Rudram (missile)

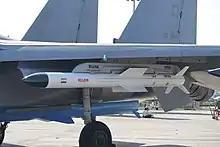
DRDO Rudram-1 on a Su-30MKI

The Rudram is a series of supersonic and hypersonic air-to-surface (ASM) ground attack and anti-radiation missiles in development by the Defence Research and Development Organisation of India. It can be launched from a range of altitudes with large standoff distance for destroying enemy surveillance radars, communication stations and bunkers.